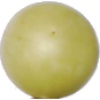
Label: Grape White 2